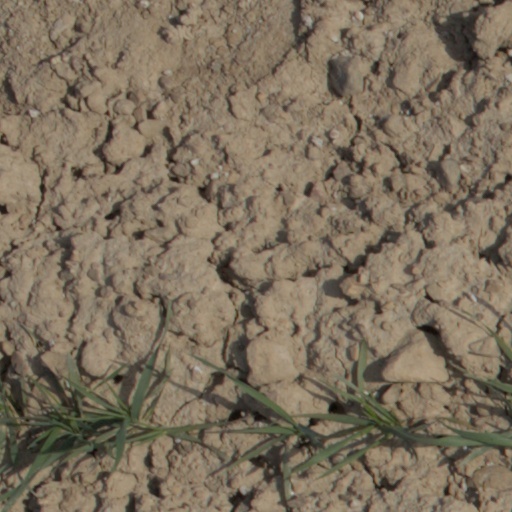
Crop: wheat